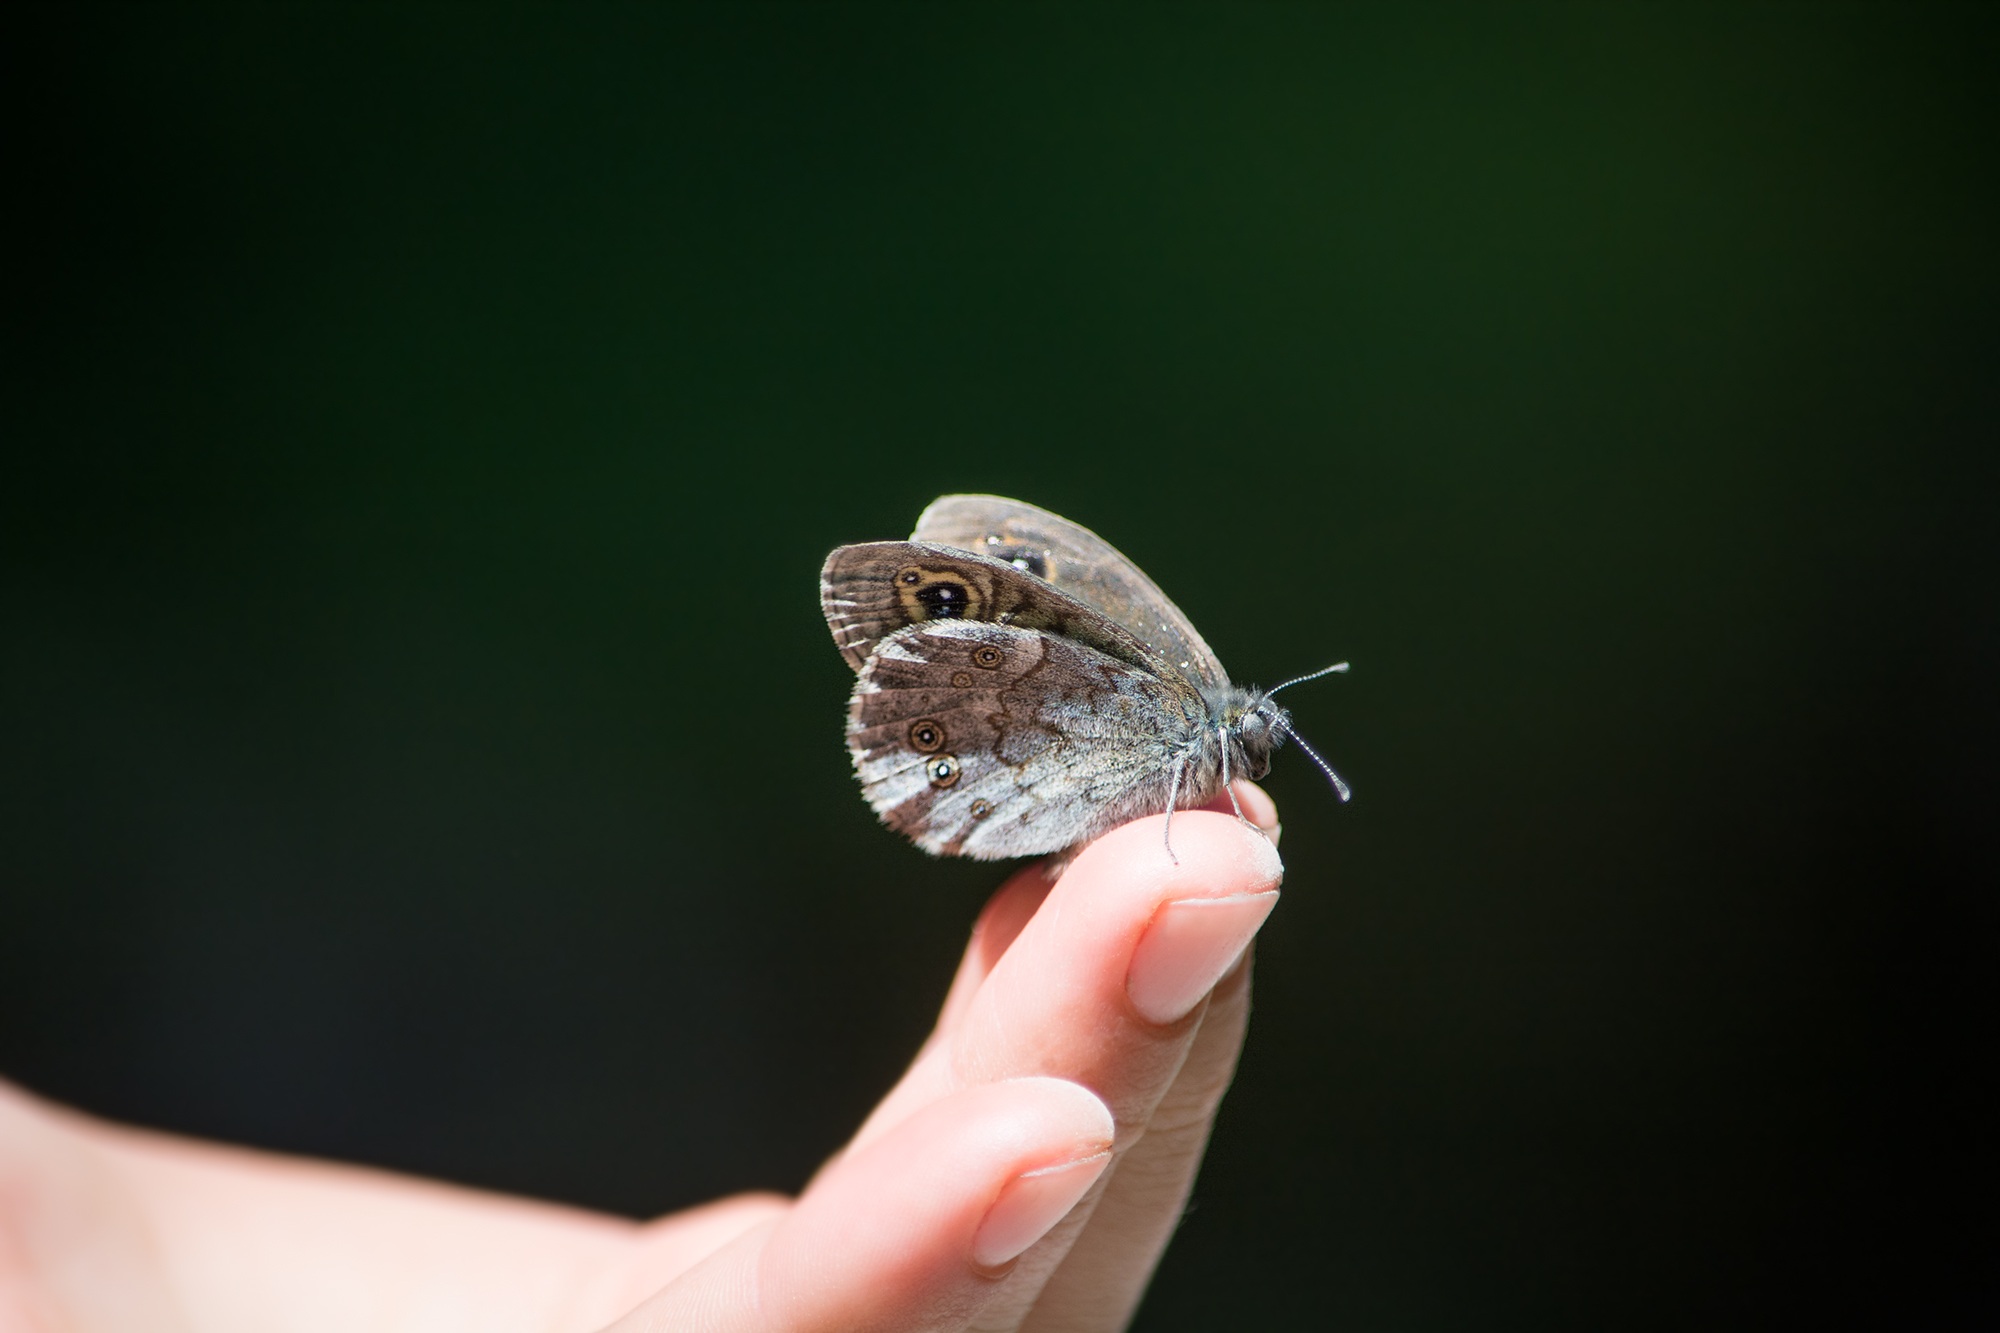
hand, nature, photography, fly, finger, insect, butterfly, freedom, close, fauna, invertebrate, close up, negative space, feel, flight insect, text freedom, macro photography, edelfalter, experience nature, landed, wall fox, lasiommata megera, feel nature, moths and butterflies